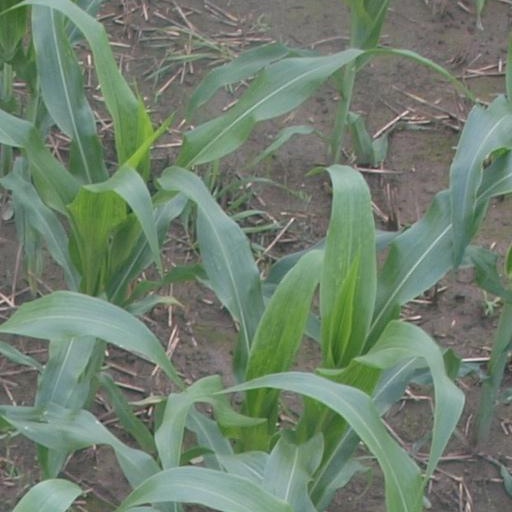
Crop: maize; corn